Embassy of Ukraine, Vilnius

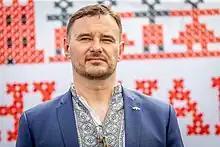
Current ambassador Petro Beshta

Embassy of Ukraine in Vilnius is the diplomatic mission of Ukraine in Lithuania.